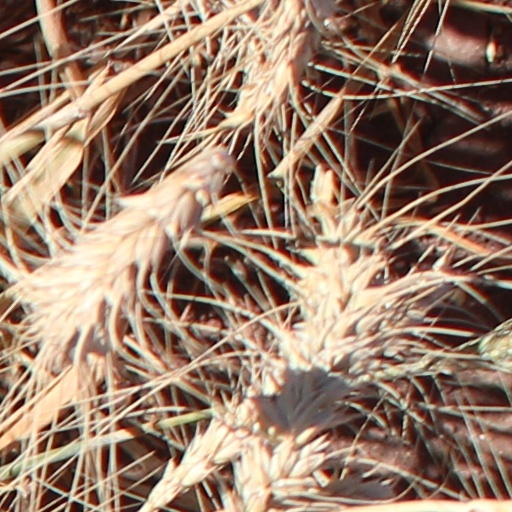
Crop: wheat